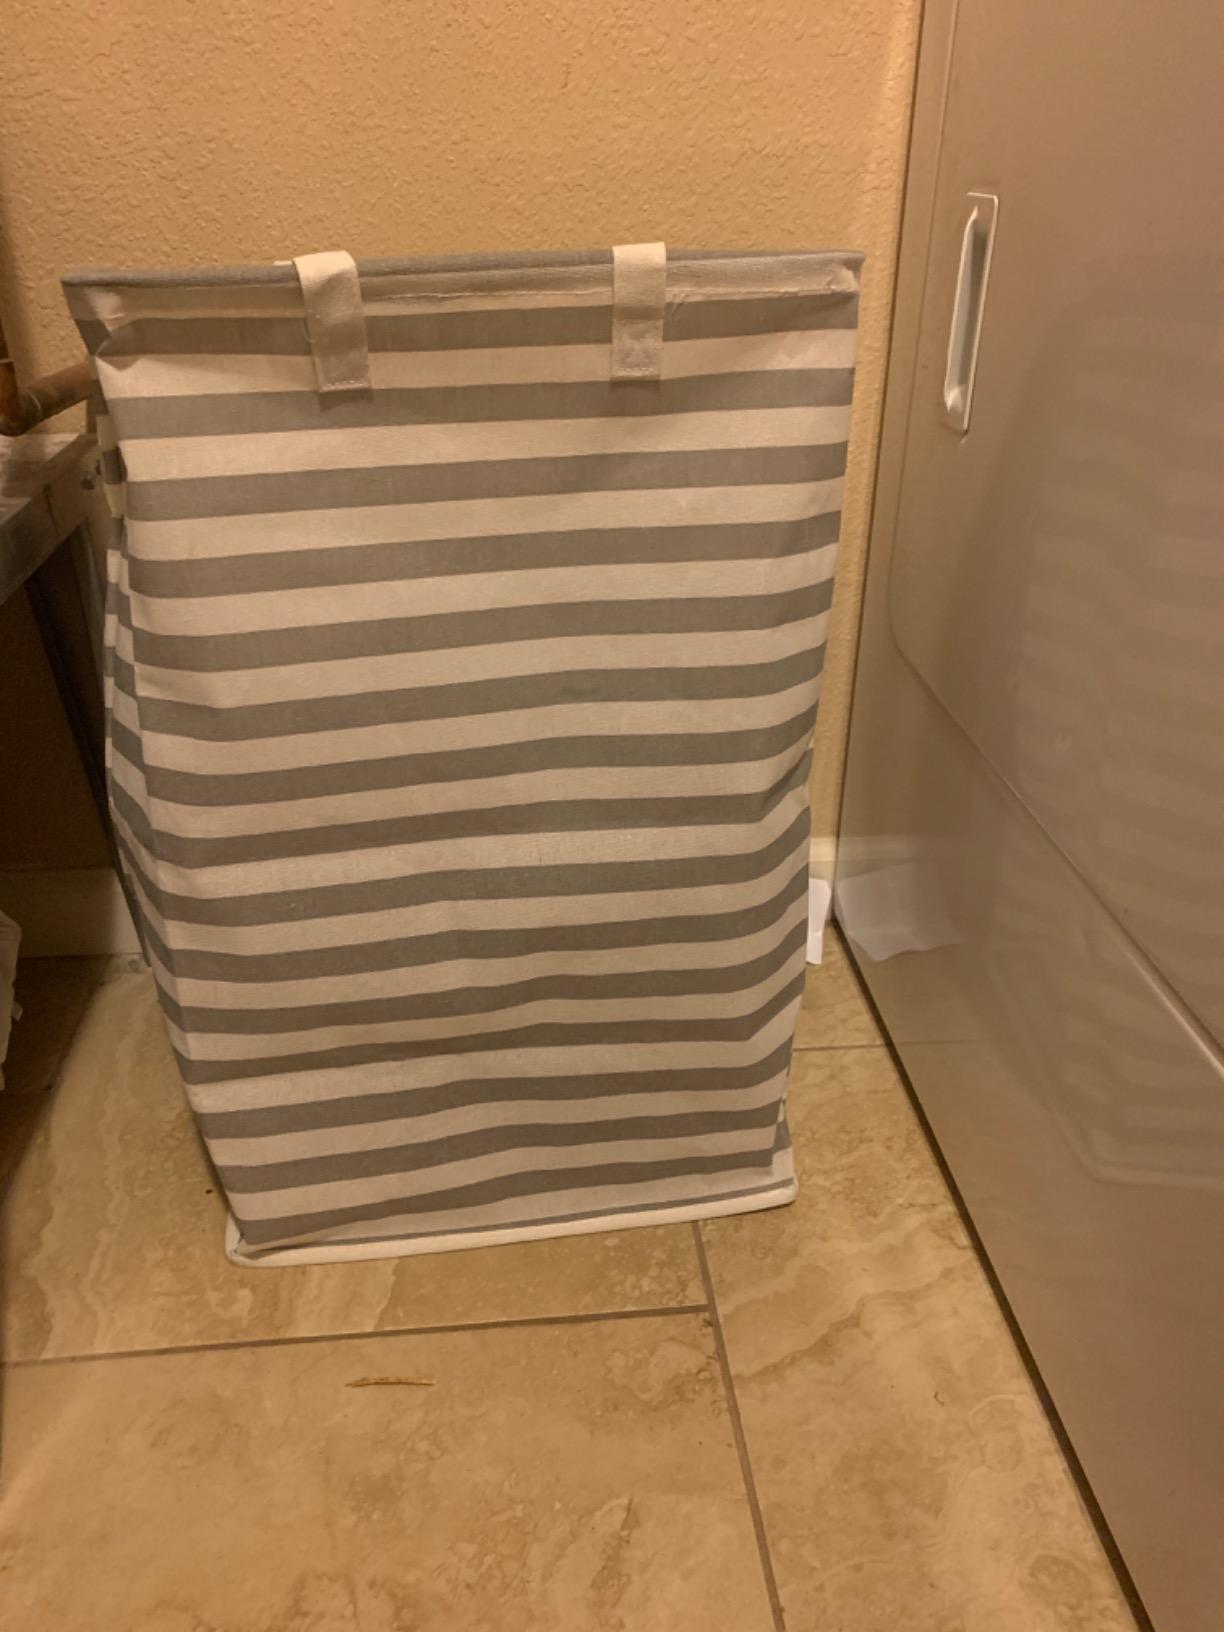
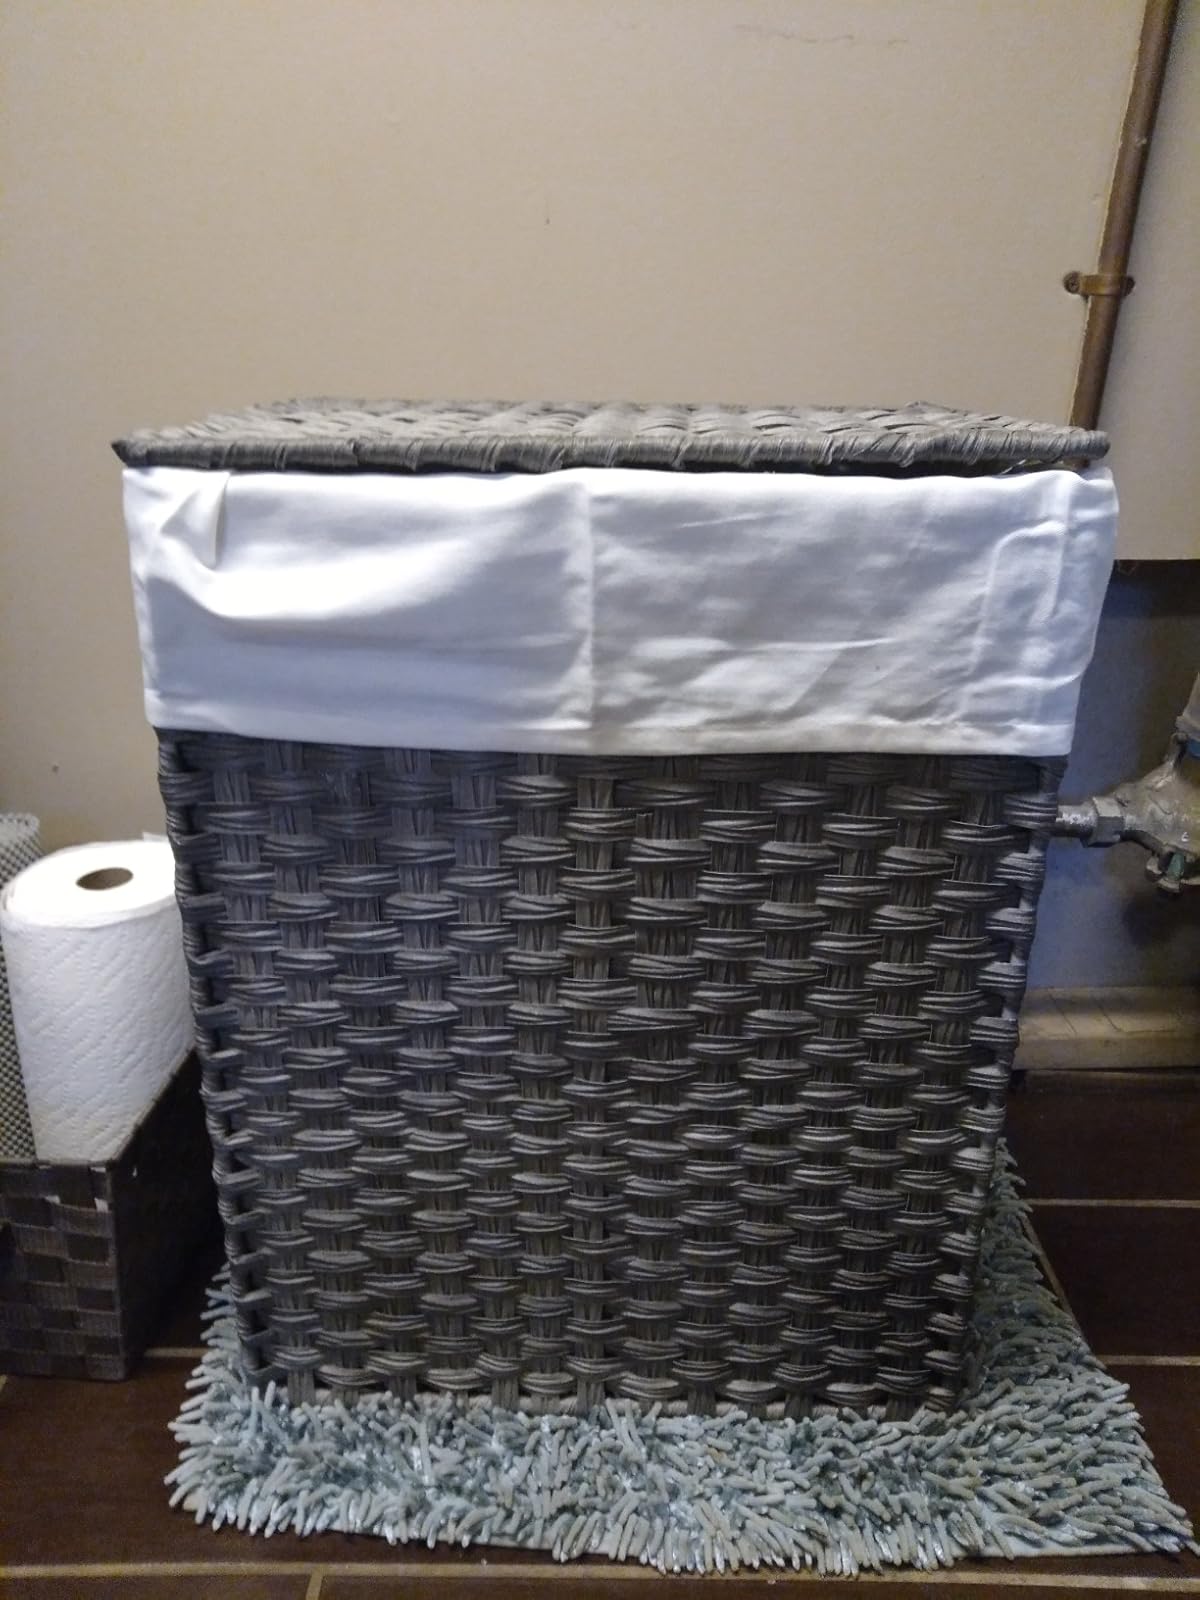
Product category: items_hamper
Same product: no